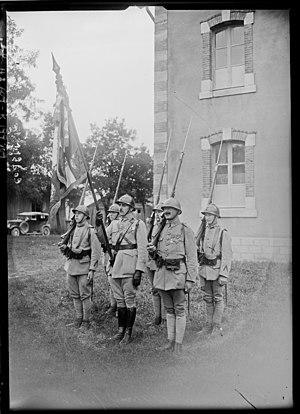
Le drapeau du 152e régiment d']infanterie au camp du Valdahon en septembre 1926
Le 152ᵉ régiment d'infanterie est un régiment d'infanterie de l'Armée de terre française créé sous la Révolution à partir de la 152ᵉ demi-brigade de première formation.